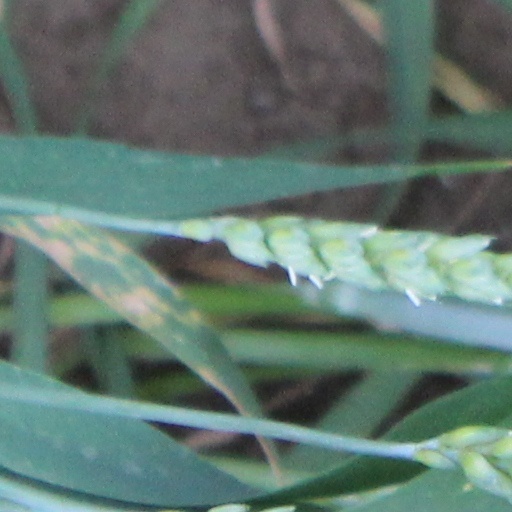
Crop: wheat